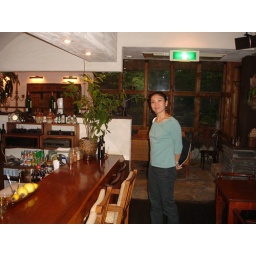
Kaori standing by the bar (which will be open) at the reception restaurant.